Stannylene

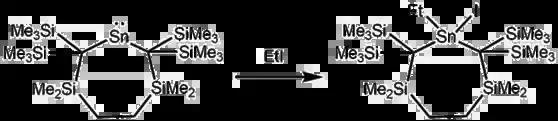
Oxidative addition of ethyl iodide to a stannylene.

Although stannylenes are more stable than its lighter carbene analogs, they readily undergo [2+4] cycloaddition reaction with Z-alkenes. The addition of (CH(SiMe))Sn, to 2,7-diphenylocta-2,3,5,6-tetraene proceeds in a cheletropic fashion, as allowed by Woodward-Hoffmann rules.